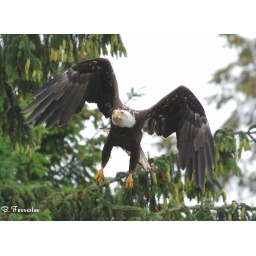
This guy was sitting up away from the crowd on the beach but rather watching them from a tree near by.